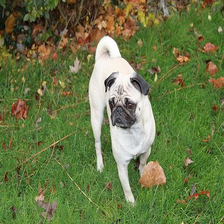
Species: dog
Breed: pug